Kinder Surprise

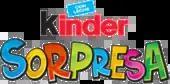
The Italian and Spanish logo

In 1968, Michele Ferrero raised the idea with his employees of a product that could be given to children so they could have a little "surprise" every day, based on the Italian tradition of large chocolate eggs given to children by their parents at Easter. Ferrero said that at first his attempt to follow through with this idea was unsuccessful after employees questioned the order he placed for a machine to make the chocolate eggs. They thought it would not make any money, since eggs are only for Easter. Ferrero also said that he wanted the product to have a higher milk content and make that a key part of its promotion; he believed mothers would respond well to the idea of giving their children more milk. Ferrero commissioned William Salice to realize the concept.